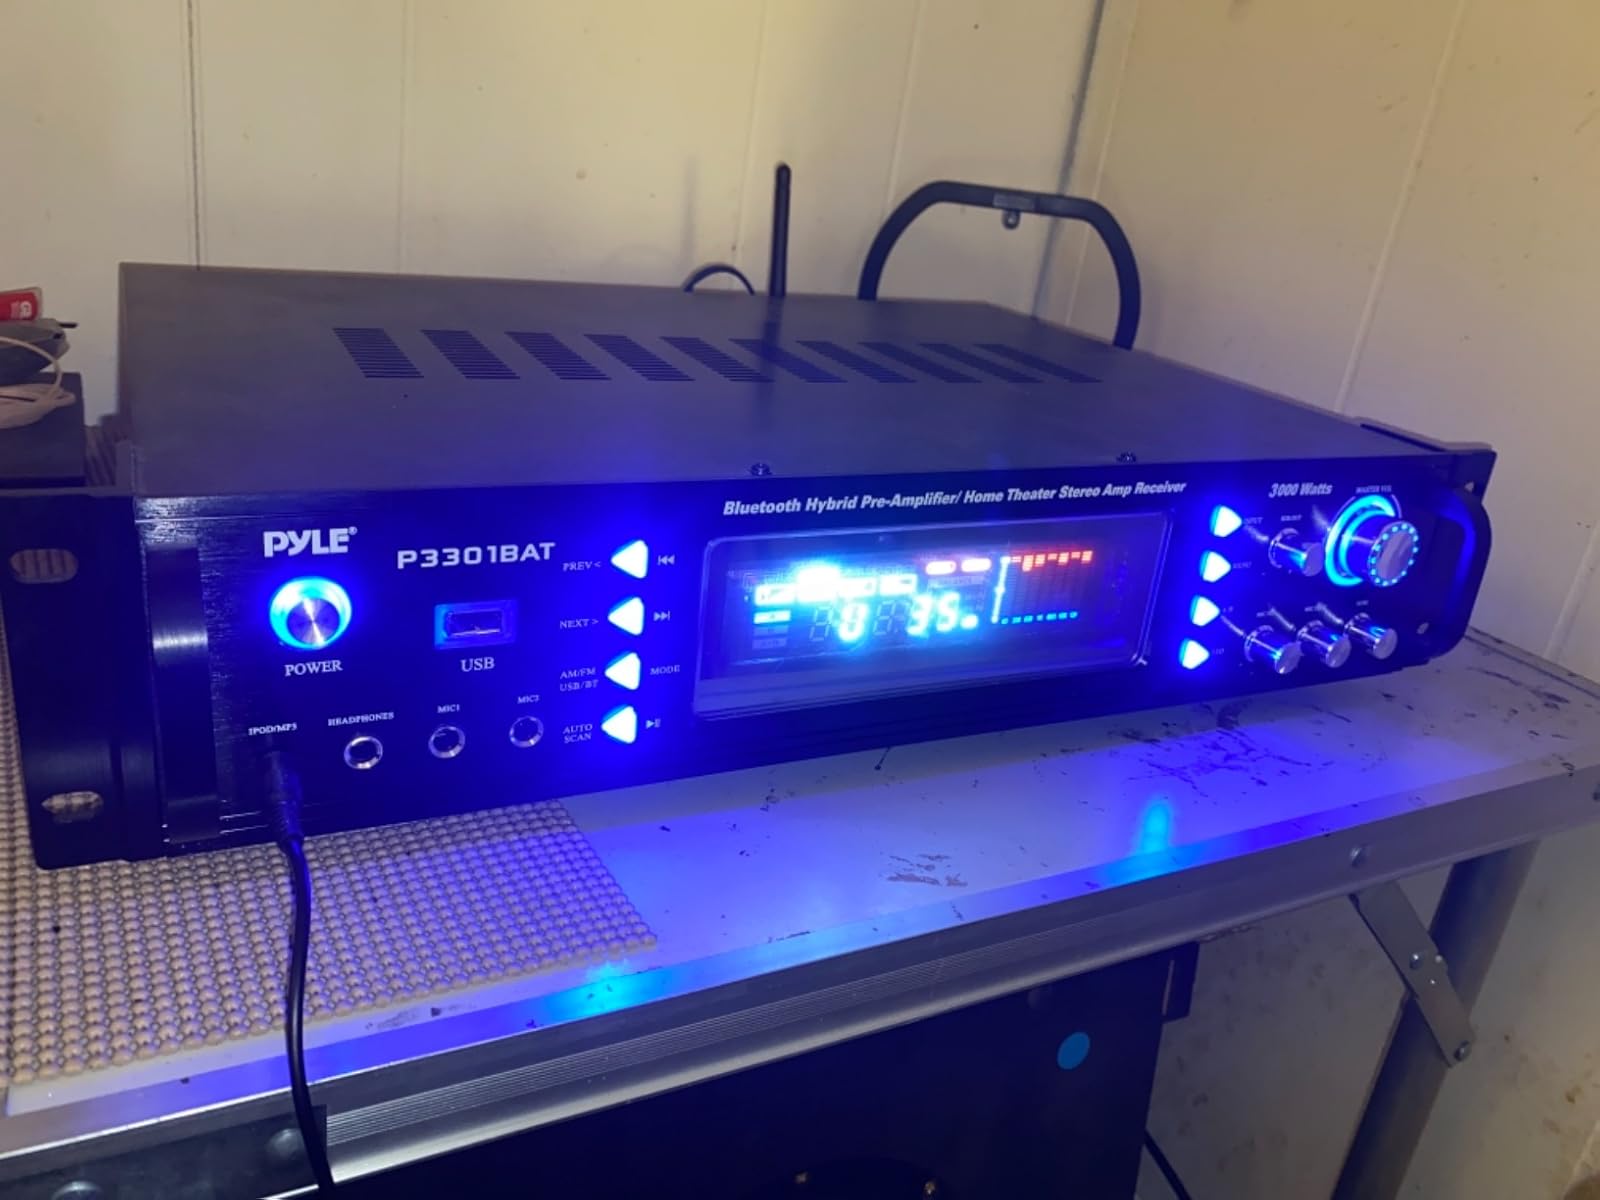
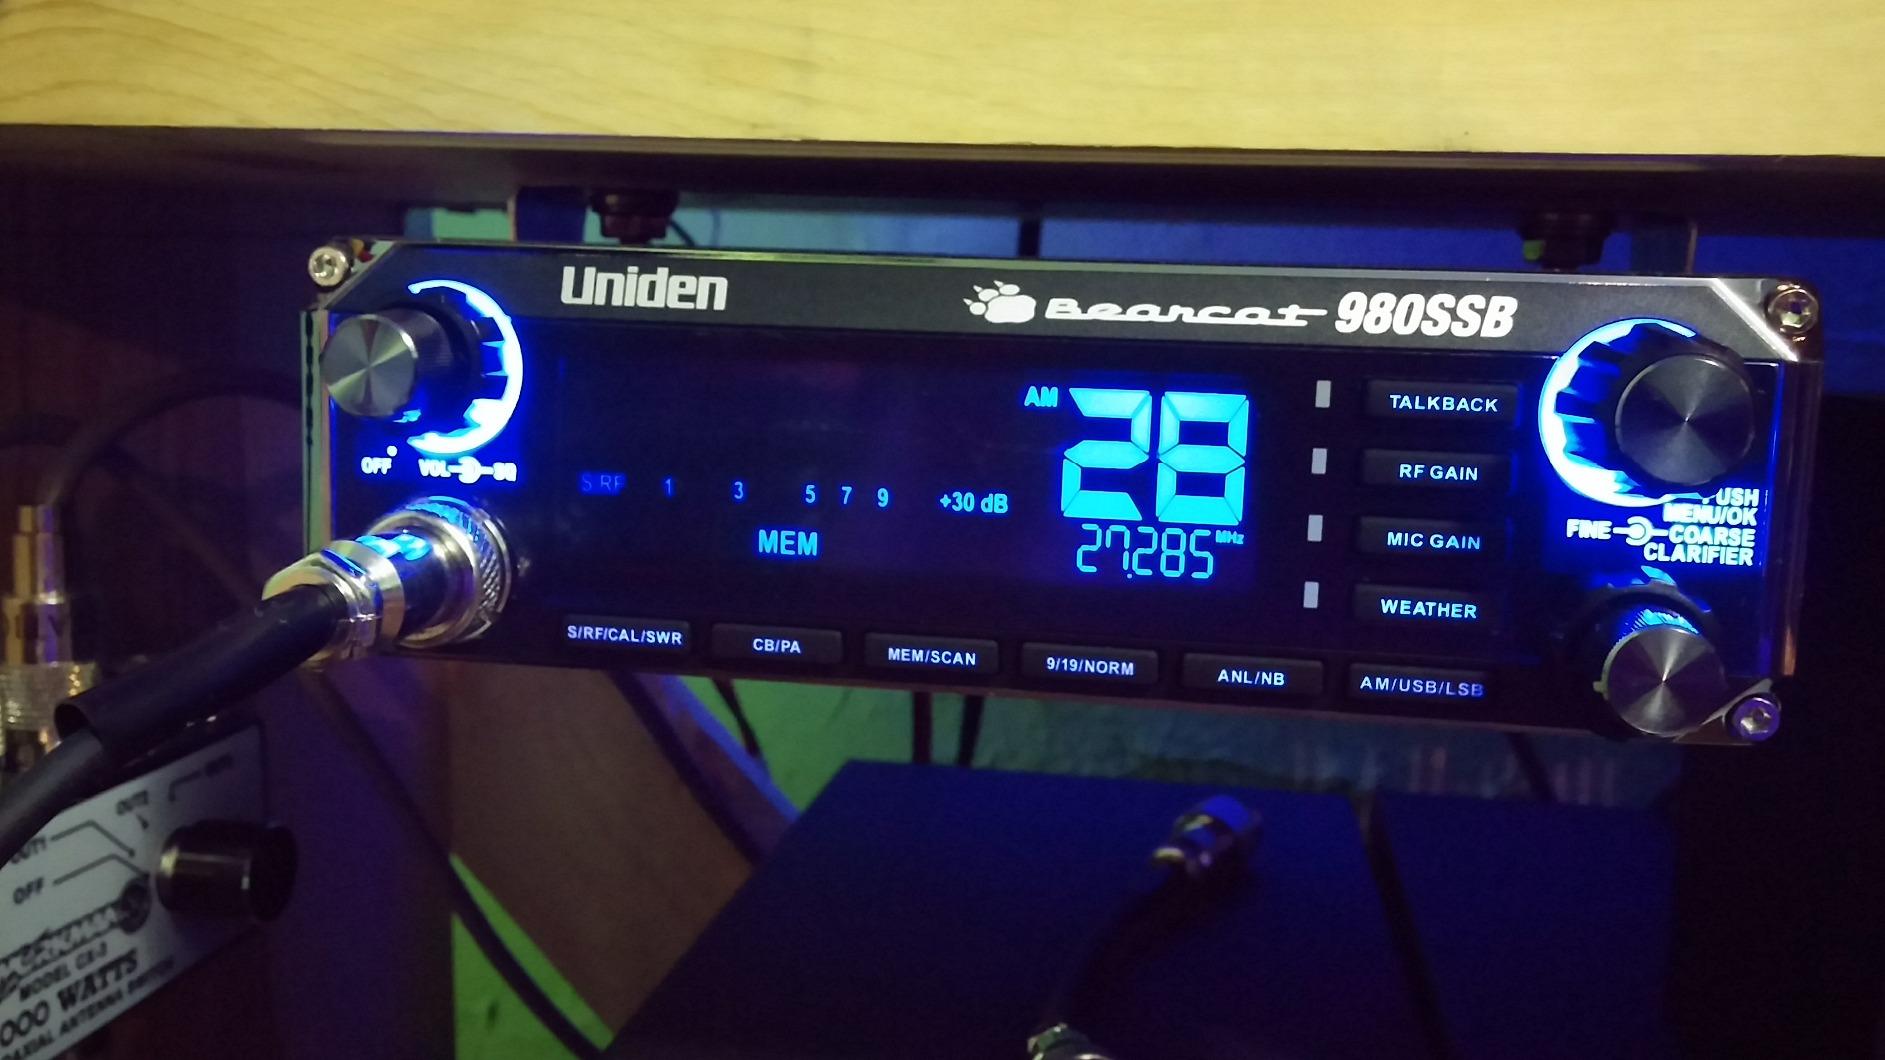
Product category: radio
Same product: no